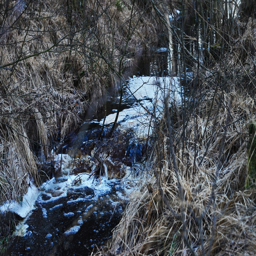
lots of water in the bog now .